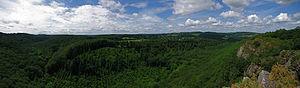
Panorama pris depuis la Roche d'Oëtre